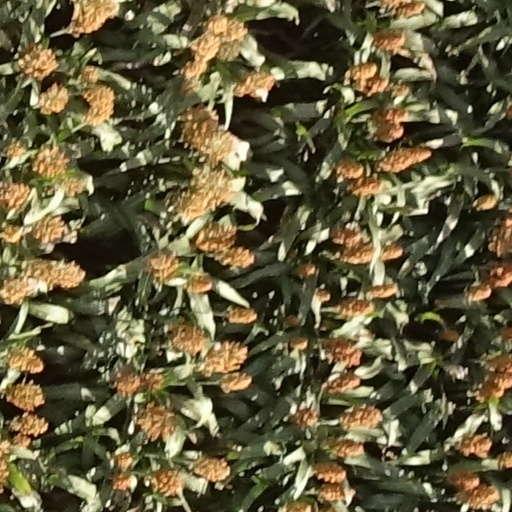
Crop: sorghum